City of Brighton (Victoria)

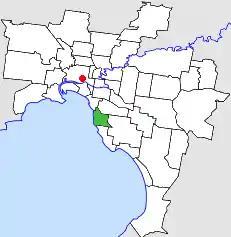
Location in Melbourne

The City of Brighton was a local government area about south of Melbourne, the state capital of Victoria, Australia. The city covered an area of , and existed from 1859 until 1994.